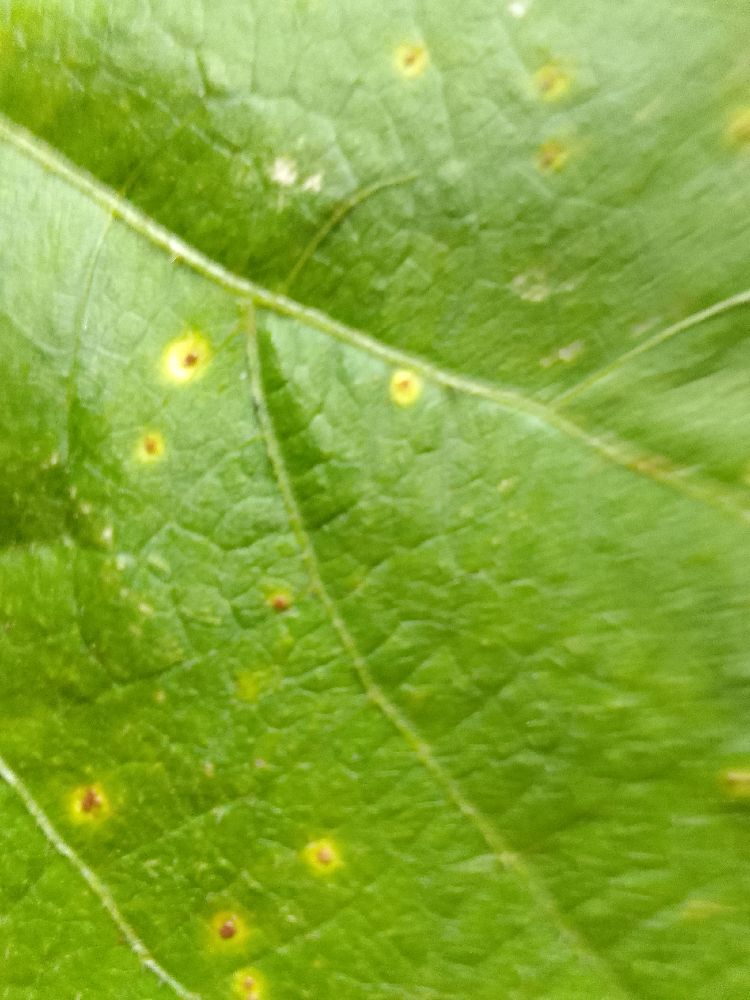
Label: rust